History of ITV

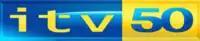
"ITV 50"s logo, used between 10 September and 3 October 2005

In September 2005, the ITV network celebrated its 50th anniversary with a season of "ITV 50" programming that was run on the network, including a run down of ITV's 50 top programmes, a "World of Sport" retrospective, a seven-week "Gameshow Marathon" presented by Ant & Dec, the launch of an "Avenue of the Stars", and most notably a five-part documentary series made by Melvyn Bragg, which chronicled ITV's history.